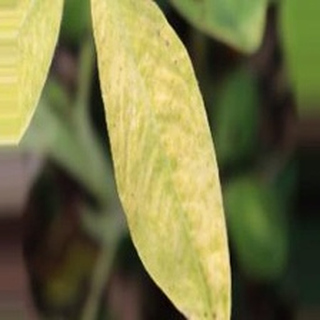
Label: groundnut_nutrition_deficiency